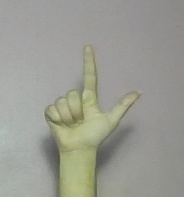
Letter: laam